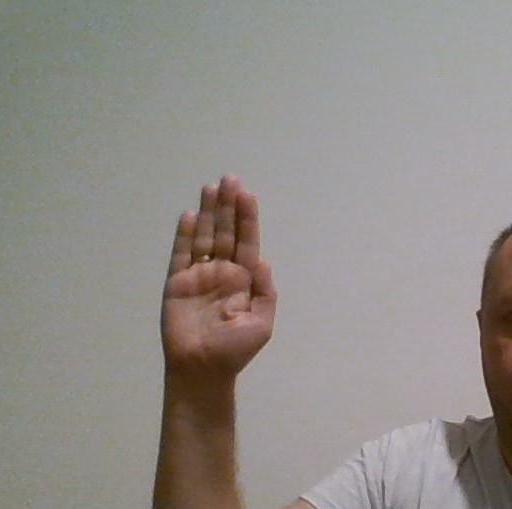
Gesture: stop